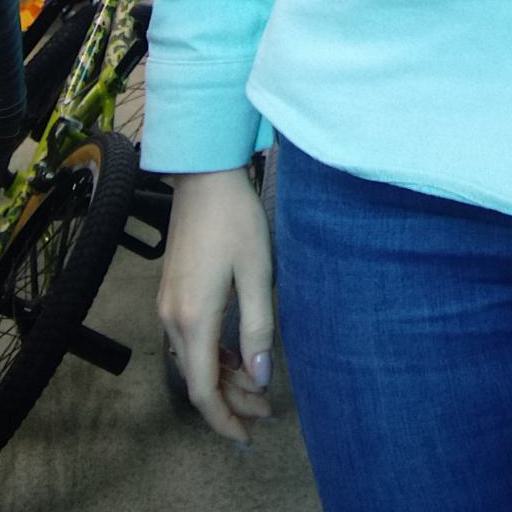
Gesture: no_gesture